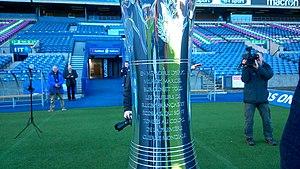
Auld Alliance Trophy Eric Milroy and Marcel Burgun graved
Le Trophée Auld Alliance récompense le vainqueur du match entre l’Écosse et la France lors du Tournoi des Six Nations depuis 2018. Il est créé pour rendre hommage aux joueurs de rugby français et écossais morts durant la Première Guerre mondiale, à l'occasion du centenaire de l'armistice de 1918. Son nom fait aussi référence à la Auld Alliance.